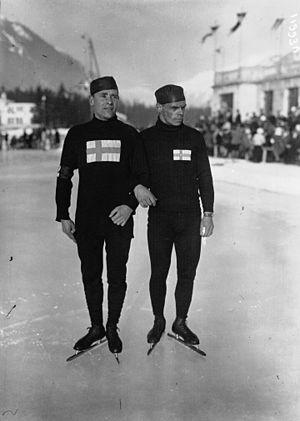
Olympiades à Chamonix le 28 Janvier 1924
Les Jeux olympiques d'hiver de 1924, officiellement connus comme les Iᵉʳˢ Jeux olympiques d'hiver, ont lieu à Chamonix-Mont-Blanc, en France, du 25 janvier au 5 février 1924. Après l'attribution des Jeux olympiques d'été de 1924 à la ville de Paris et alors que des sports comme le patinage artistique ou le hockey sur glace ont déjà figuré au programme des Jeux, notamment à Anvers en 1920, le Comité international olympique donne son feu vert à la tenue d'une première compétition de sports d'hiver. Face aux réticences des pays nordiques qui craignent qu'une telle épreuve nuise à leur propre compétition, les Jeux nordiques, les Jeux de Chamonix ne revêtent dans un premier temps aucun caractère olympique et se tiennent alors en tant que « Semaine internationale des sports d'hiver » donnée dans le cadre des Jeux de Paris et sous le patronage du CIO.